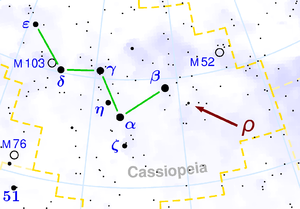
Rhô Cassiopeiae est l'étoile la plus lointaine qui soit visible à l'œil nu à partir de l'hémisphère nord seulement. Elle se trouve à une distance de 8 100 années-lumière dans la constellation Cassiopée.